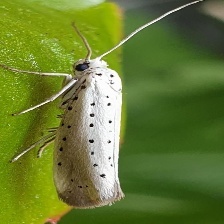
Species: BIRD CHERRY ERMINE MOTH